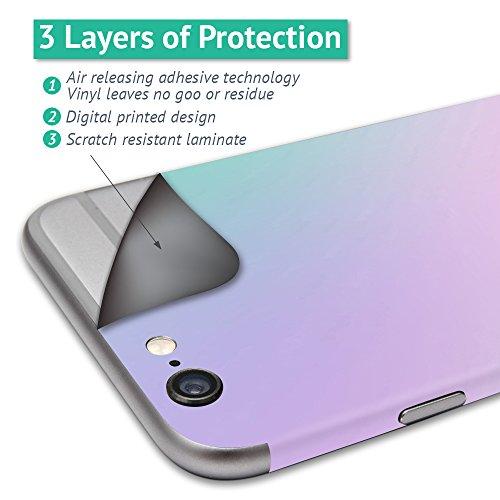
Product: MightySkins Skin Compatible with DJI Spark Mini – London | Protective, Durable, and Unique Vinyl Decal wrap Cover | Easy to Apply, Remove, and Change Styles | Made in The USA
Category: Toys & Games | Hobbies | Remote & App Controlled Vehicles & Parts | Remote & App Controlled Vehicles
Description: HUNDREDS OF CHOICES: Show off your own unique style with Mighty Skins for your DJI Spark Mini Don’t like the London skin We have hundreds of designs to choose from, so your gear will be as unique as you are.
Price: $14.99
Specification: ProductDimensions:9x0.1x6inches|ItemWeight:0.16ounces|ShippingWeight:0.96ounces(Viewshippingratesandpolicies)|ASIN:B074BJ3KF1|Itemmodelnumber:DJSP-London